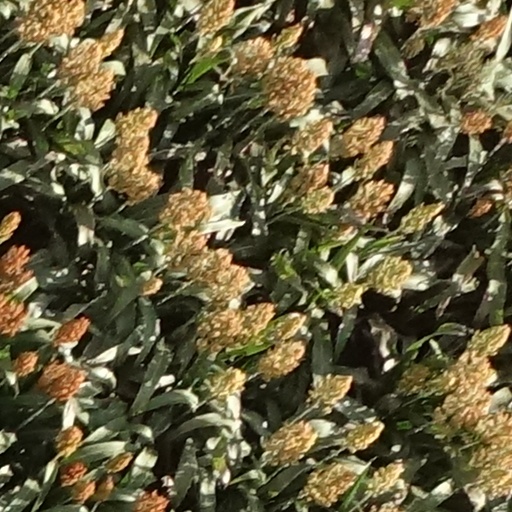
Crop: sorghum